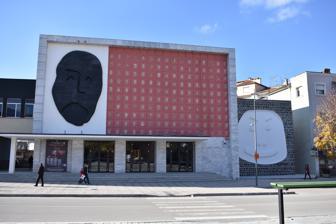
Building: Andon Zako Çajupi Theatre
Country: Albania
Year built: 1950
Andon Zako Çajupi Theatre Teatri "Andon Zako Çajupi" Facade of theatre Address Korçë Albania Owner State owned Construction Opened 1950 Rebuilt 2017 The Andon Zako Çajupi Theatre , named for Andon Zako Çajupi , is the city theatre of the city of Korçë in southern Albania . The theatre opened in 1950 and has been working since, without interruption. In 2016 the theatre was reconstructed to turn it into a modern theatre. Firstly, when it was opened the theatre was made by 10 professional actors and 15 amateur actors. Today there are famous actors and directors such as: Zamira Kita, Sotiraq Bratko, Blerta Belliu, Ilda Pepi, Klodjana Keco, Paola Kodra etc. Since 2013 in this theatre is held KOKO Fest or Korça Comedy. The most famous shows shown are: Othello , Besa, 8 Femmes and The House of Bernarda Alba . References